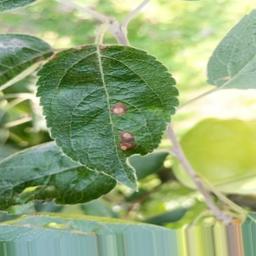
Label: Alternaria